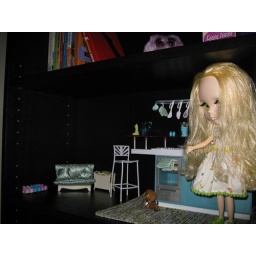
I put the little futon sofa in the corner, haven't decided exactly what to do there yet.